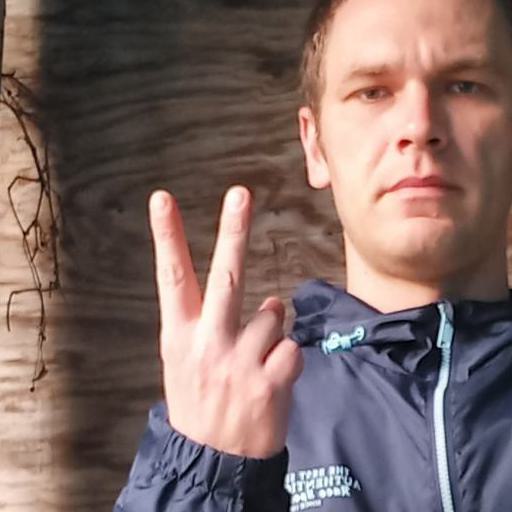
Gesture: peace_inverted